Ulrich von Jungingen

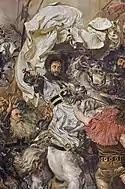
Death of Ulrich von Jungingen, detail of the painting by Jan Matejko, 1878

This act, seen as a bold provocation, sparked the Polish-Lithuanian attack, at first repulsed by the Knights but soon followed by a second strike by Jagiełło's forces. Battle luck changed, after Ulrich, sure of victory, decided to personally lead his remaining regiments against the Polish troops. He nearly got hold of the king, but at the same time lost oversight of the Order's military operations. After the allied Prussian forces of the Lizard Union under Nicholas von Renys broke away, the Grand Master had to face the superior numbers of the Polish-Lithuanian union. When the Lithuanians attacked him from the rear, Ulrich's troops were routed and he himself was killed in action. According to Polish chronicler Jan Długosz he was met and defeated by the Polish knight Mszczuj of Skrzynno. King Jagiełło arranged the transportation of his body to Malbork Castle before he began the Siege of Marienburg.